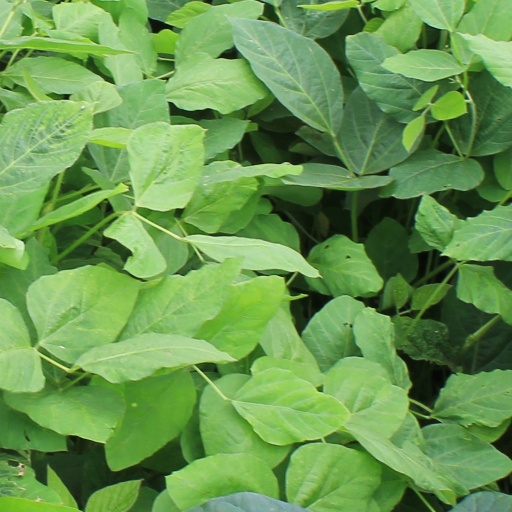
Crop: soybean